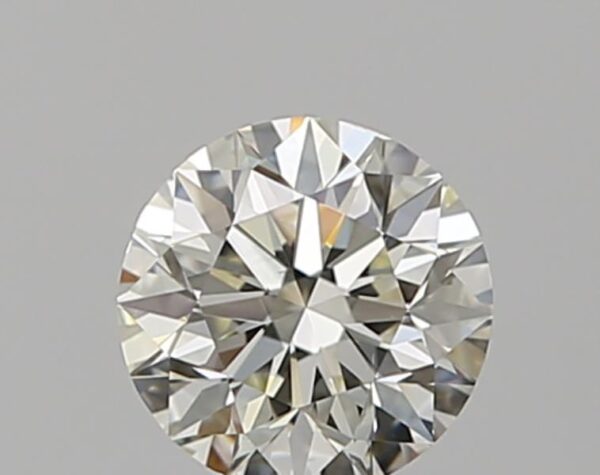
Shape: round
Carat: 0.5
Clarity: SI1
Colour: K
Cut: EX
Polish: EX
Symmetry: EX
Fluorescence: N
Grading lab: GIA
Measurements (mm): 5.02 x 5.06 x 3.2